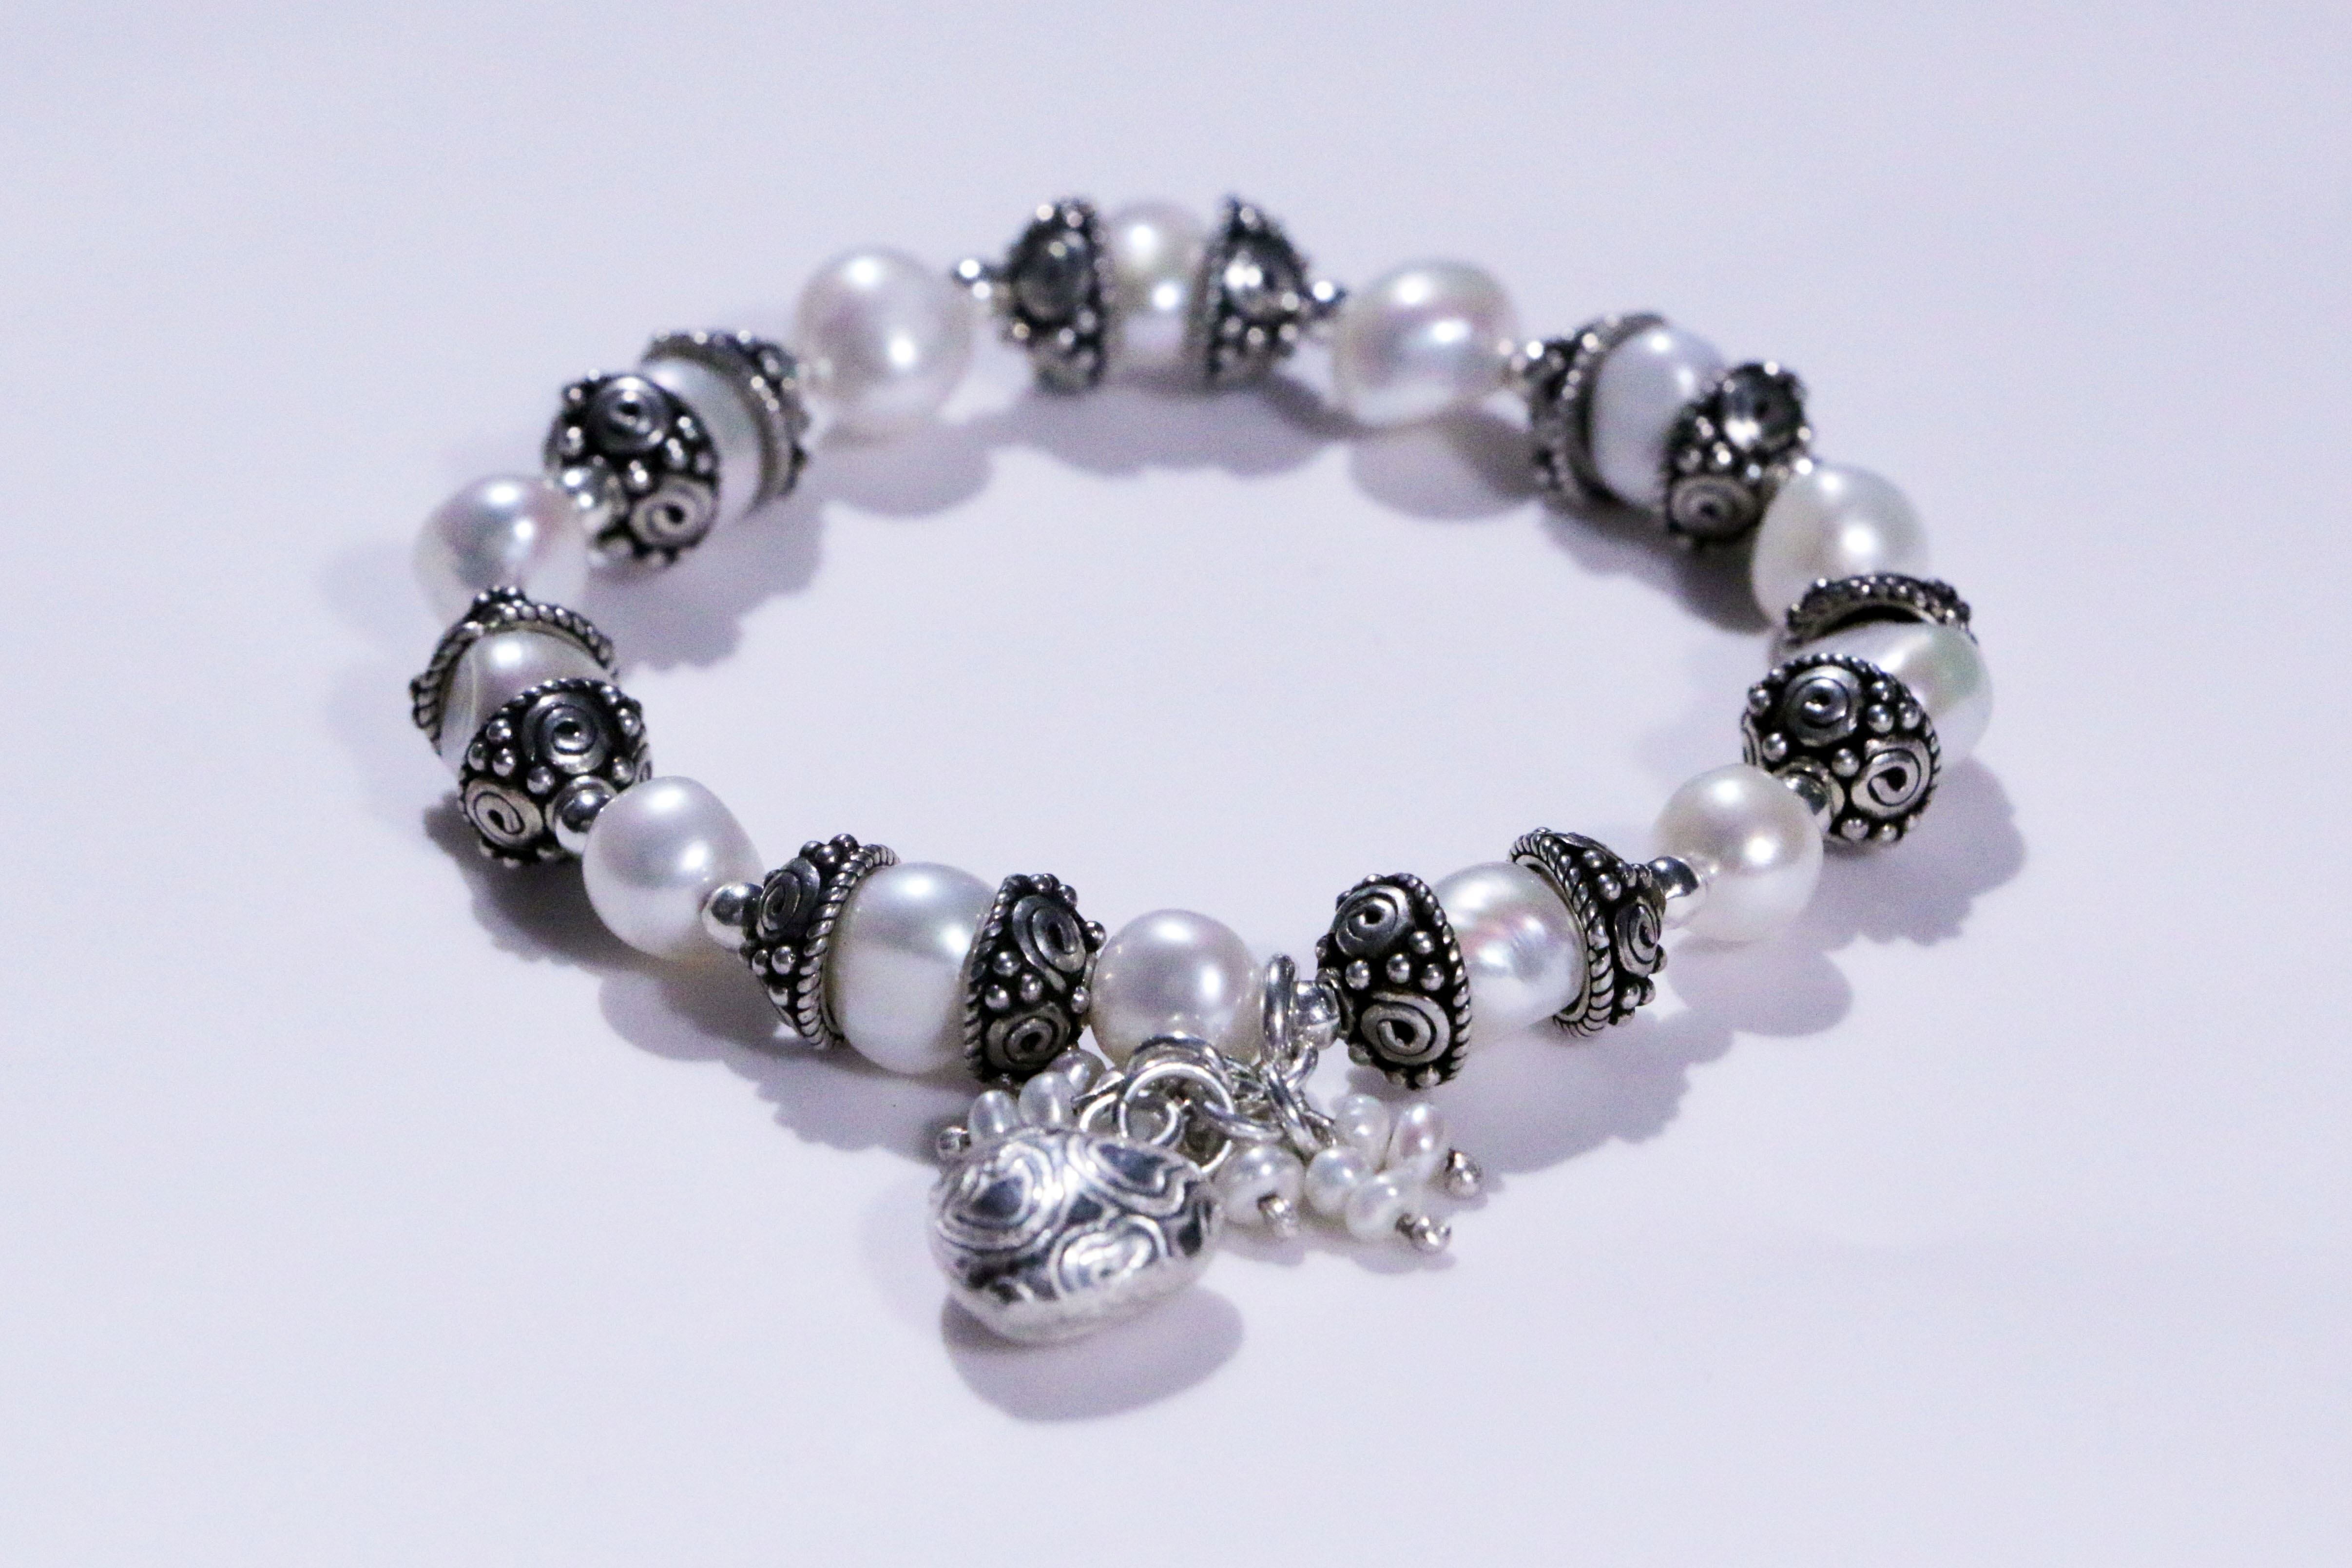
bead, jewelry, bracelet, jewellery, art, silver, fantasy, gemstone, fashion accessory